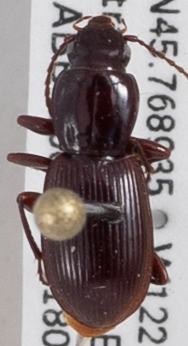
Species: Pterostichus pumilus
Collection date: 2018-05-01
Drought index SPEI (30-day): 1.046
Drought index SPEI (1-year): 0.1
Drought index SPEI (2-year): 0.71